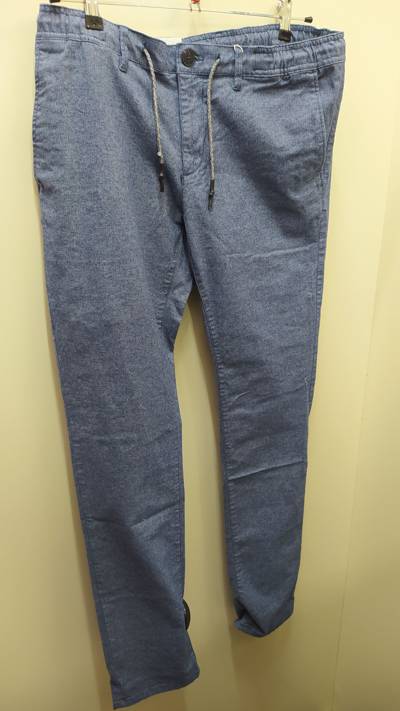
Waste category: clothes